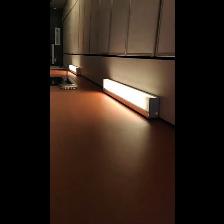
Label: NonHuman